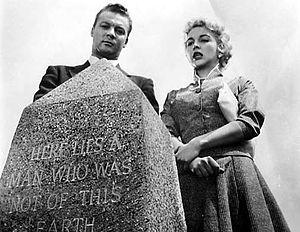
John Mescall, né le 10 janvier 1899 à Litchfield, mort le 10 février 1962 à Los Angeles, est un directeur de la photographie américain, membre de l'ASC.
Not of This Earth est un film américain réalisé et produit par Roger Corman en 1957.
Le Vampire de l'espace est un film américain réalisé par Jim Wynorski et sorti en 1988.